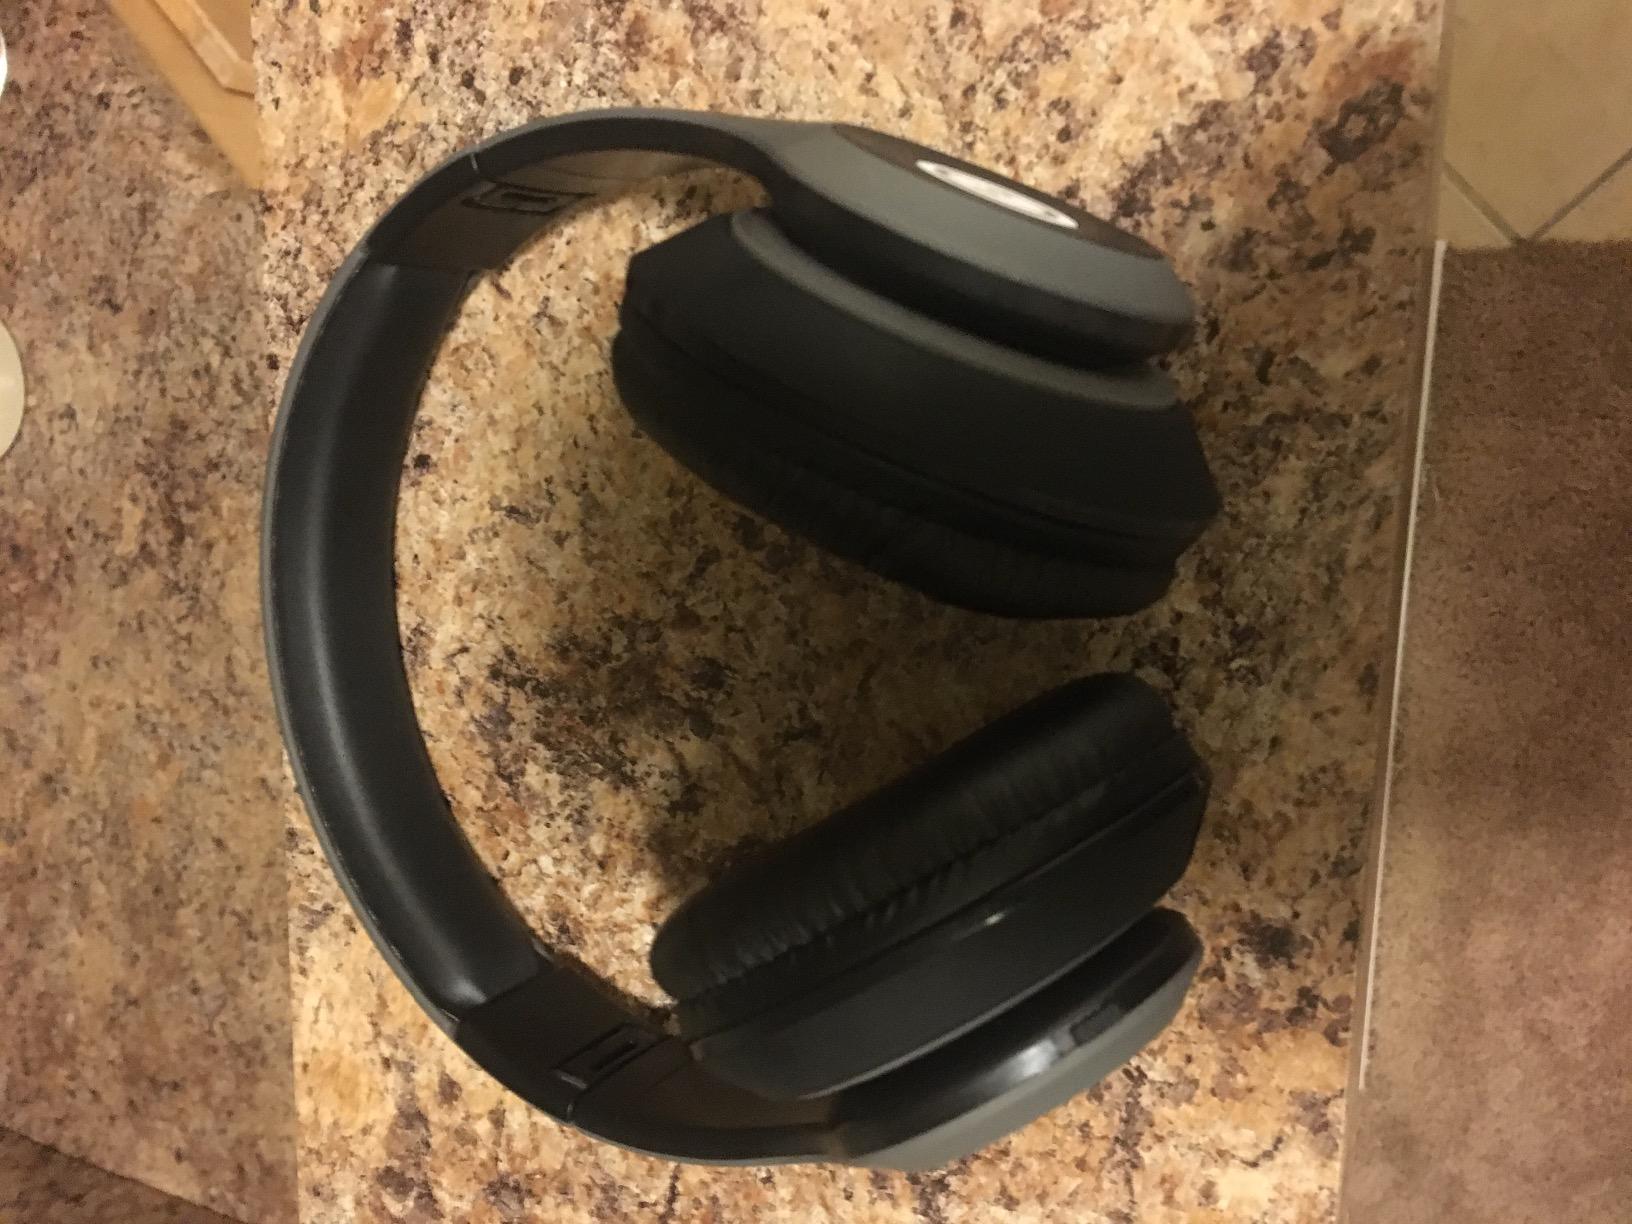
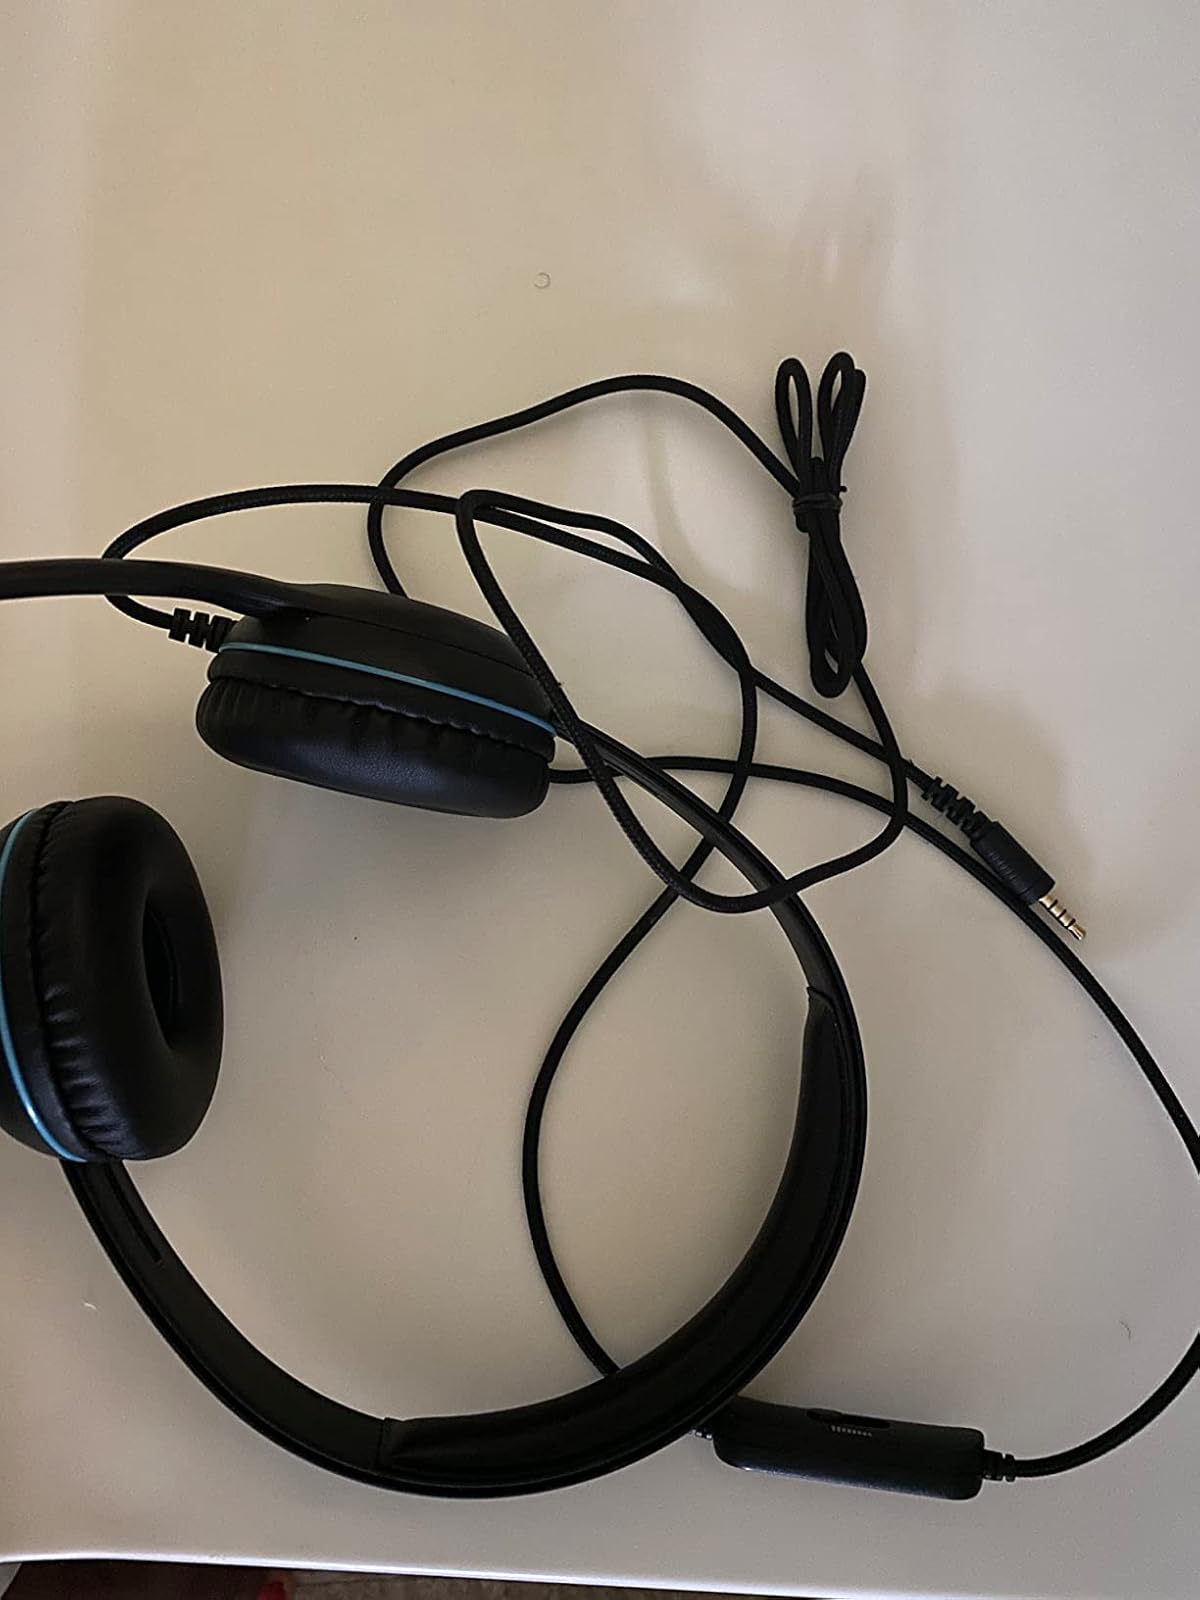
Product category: headphones
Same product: no